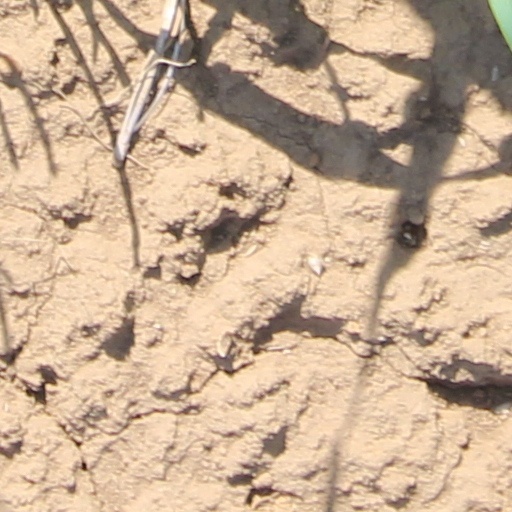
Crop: wheat